Nada Sahib

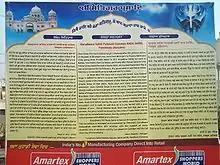
Brief history of the Gurudwara in Punjabi, English and Hindi languages.

The place remained obscure until nearby villager Bhai Motha Singh discovered the sacred spot and raised a platform to memorialize the Guru's visit. Nothing more is known of the devout Motha Singh nor of the date of the establishment of the Manji Sahib, except that the shrine was under the Dharmarth Board of Patiala and East Punjab States Union (PEPSU) in 1948 and was taken over by the Shiromani Gurdwara Parbandhak Committee (SGPC) after the merger of the state with Punjab in 1956.